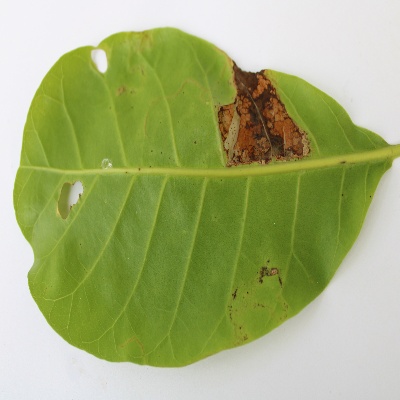
Crop: Cashew
Condition: leaf miner